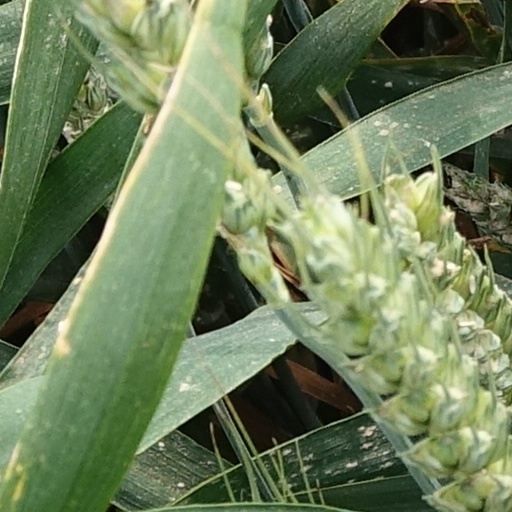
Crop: wheat